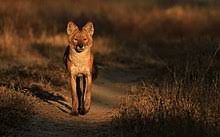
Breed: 209-n000043-dhole